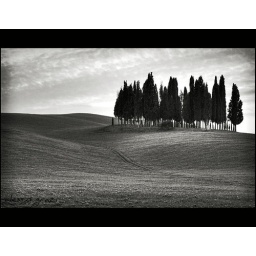
tuscany in a black dress